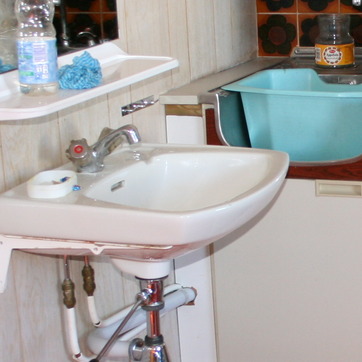
Material: ceramic